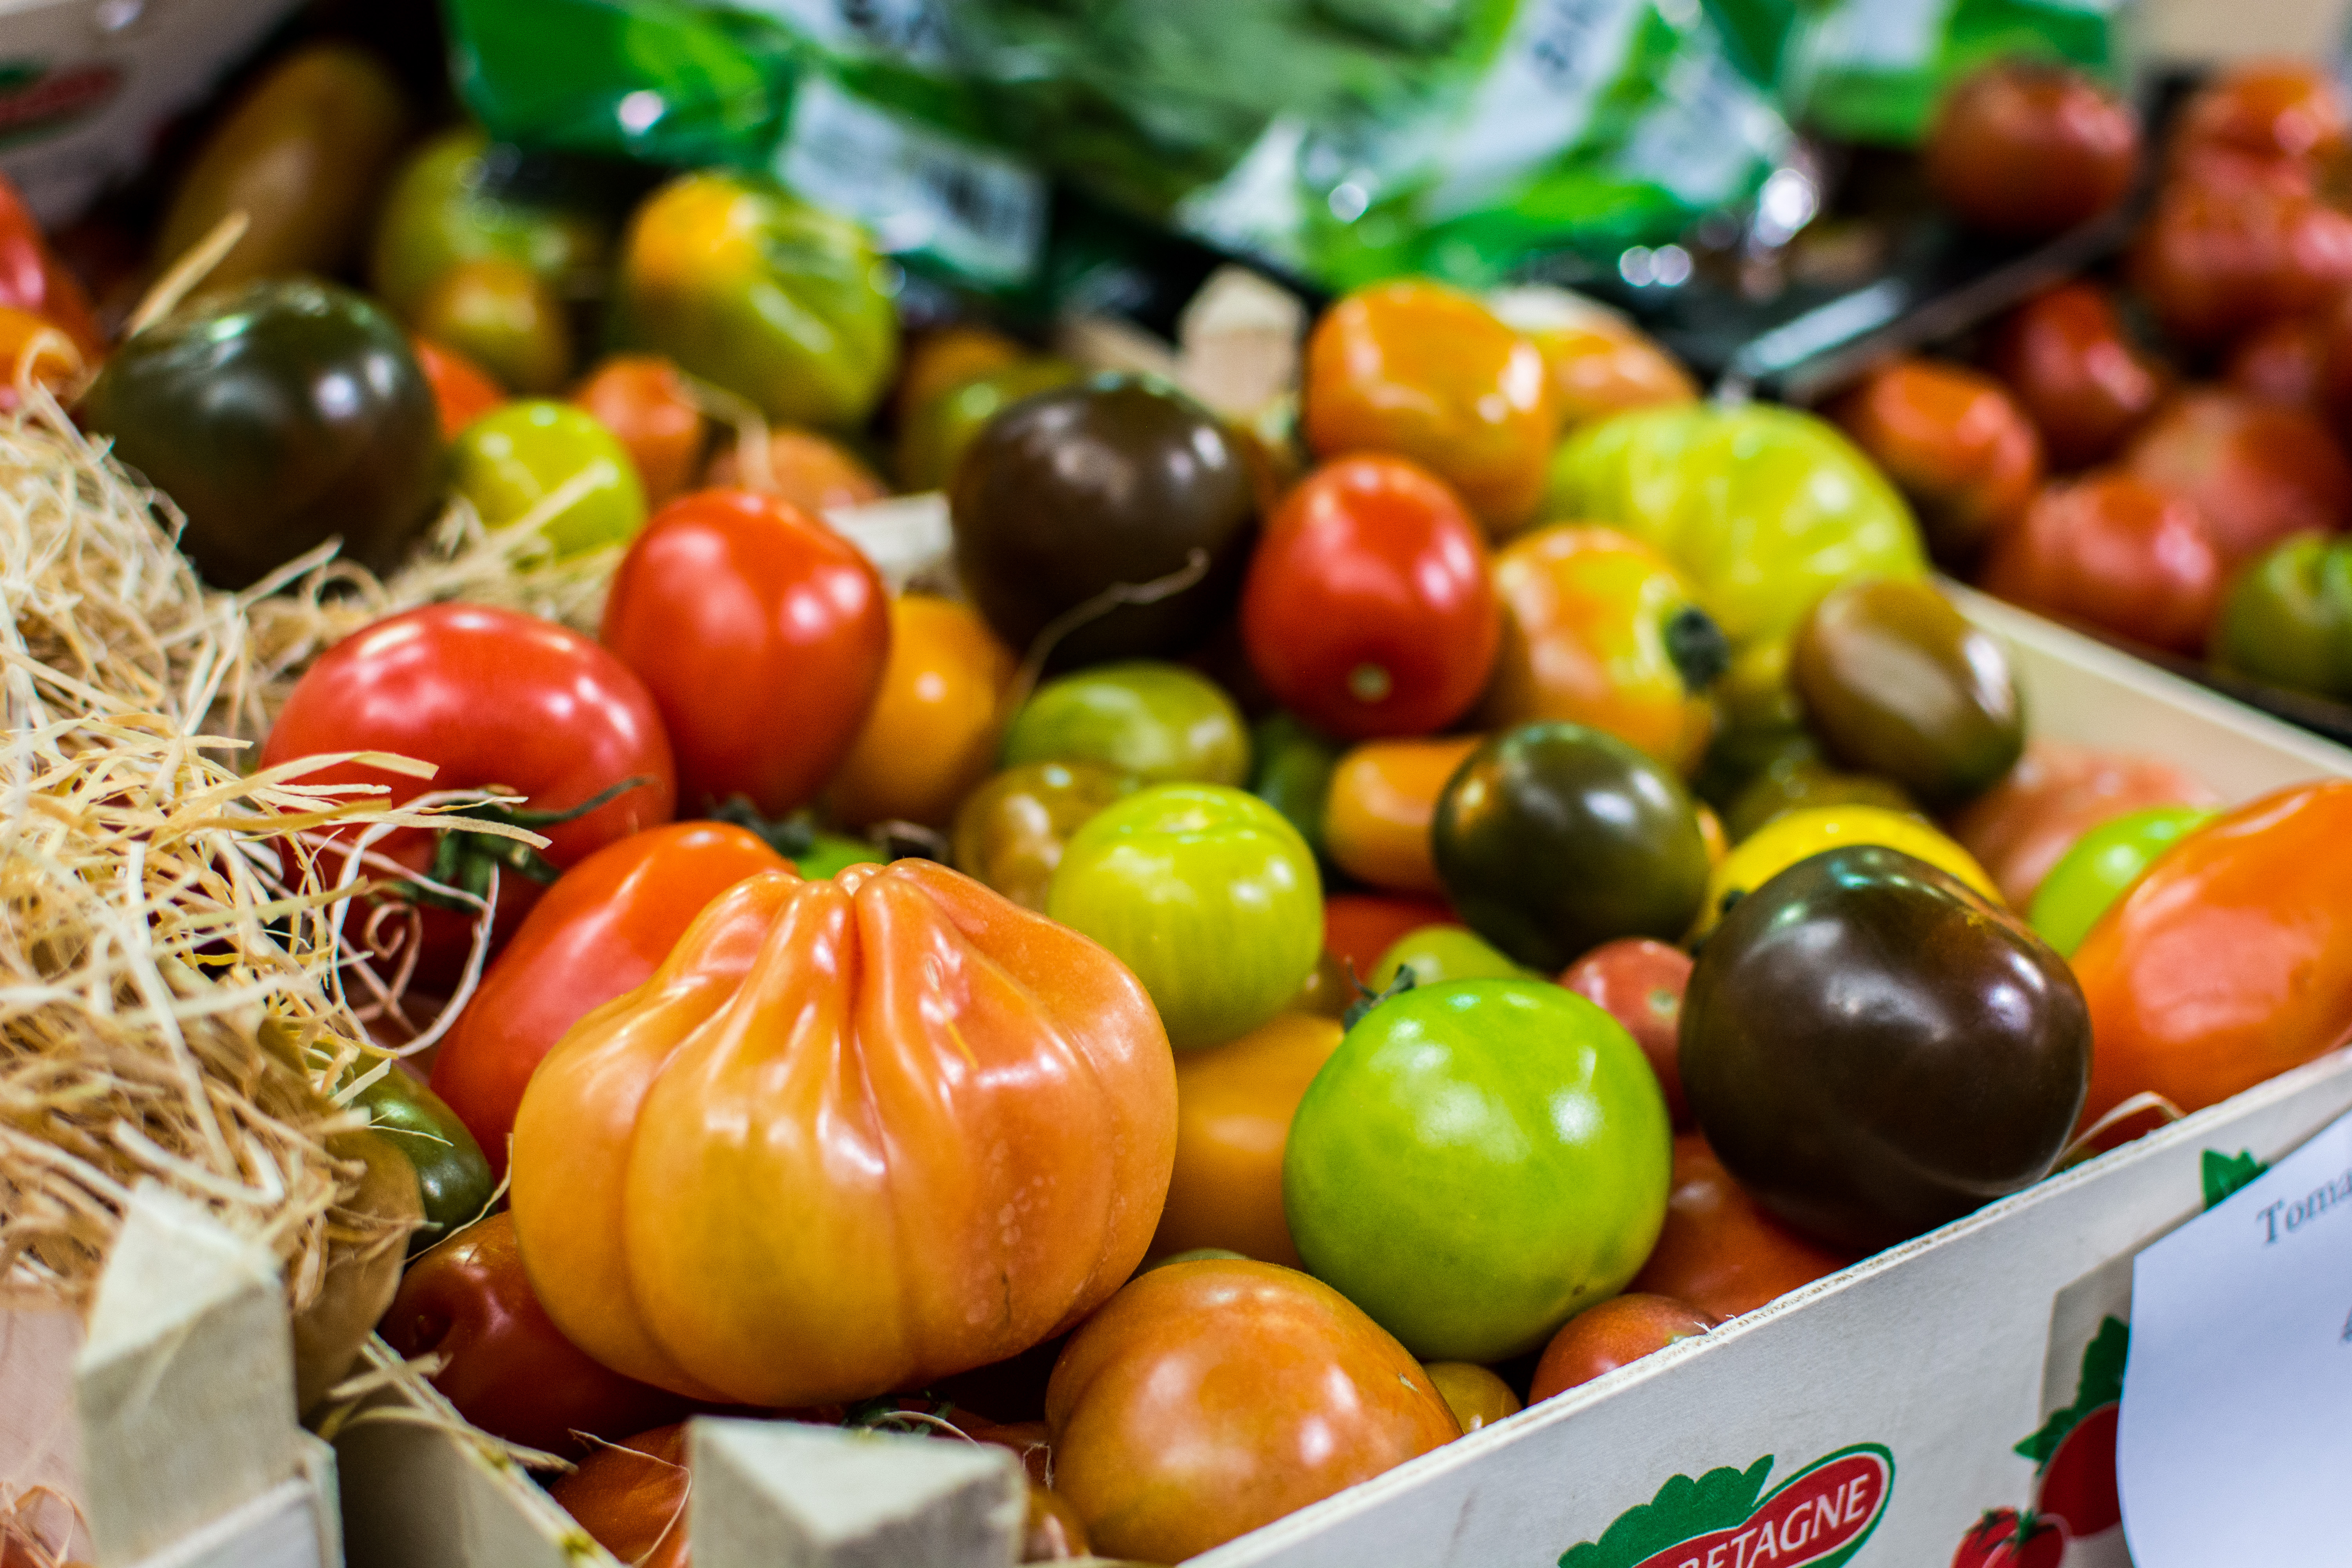
natural foods, whole food, local food, vegetable, food, fruit, vegan nutrition, plant, vegetarian food, solanum, produce, tomato, market, marketplace, nightshade family, ingredient, bell peppers and chili peppers, cuisine, bush tomato, superfood